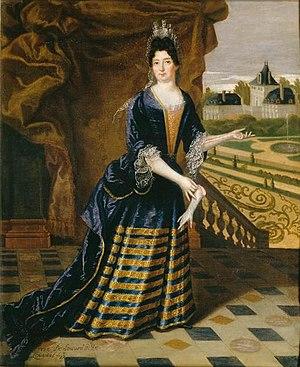
François Michel Le Tellier, marquis de Louvois, comte de Tonnerre, est un homme d'État français et l'un des principaux ministres de Louis XIV.